The National School Walkout

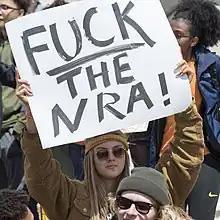
A student protester in Minnesota on the day of the walkout.

The National School Walkout was a national student-led protest on April 20, 2018, the 19th anniversary of the Columbine High School massacre. The walkout was one of many protests against gun violence in the United States that erupted in response to the Parkland high school shooting on February 14, 2018.